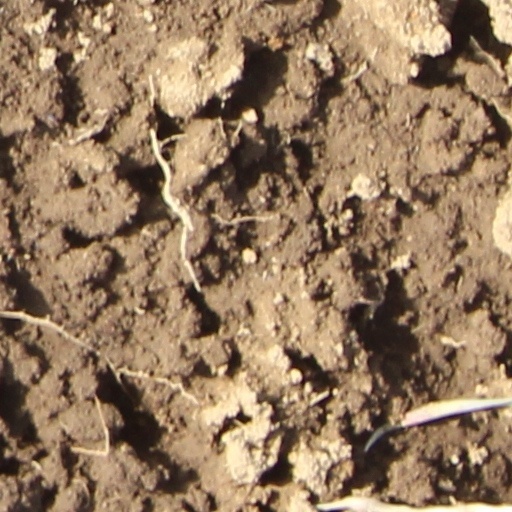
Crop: wheat